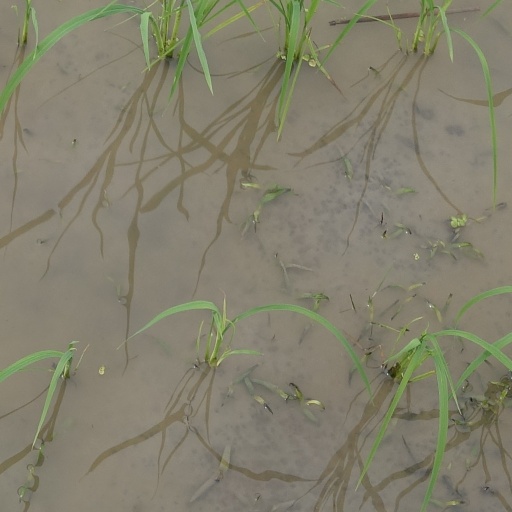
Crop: rice